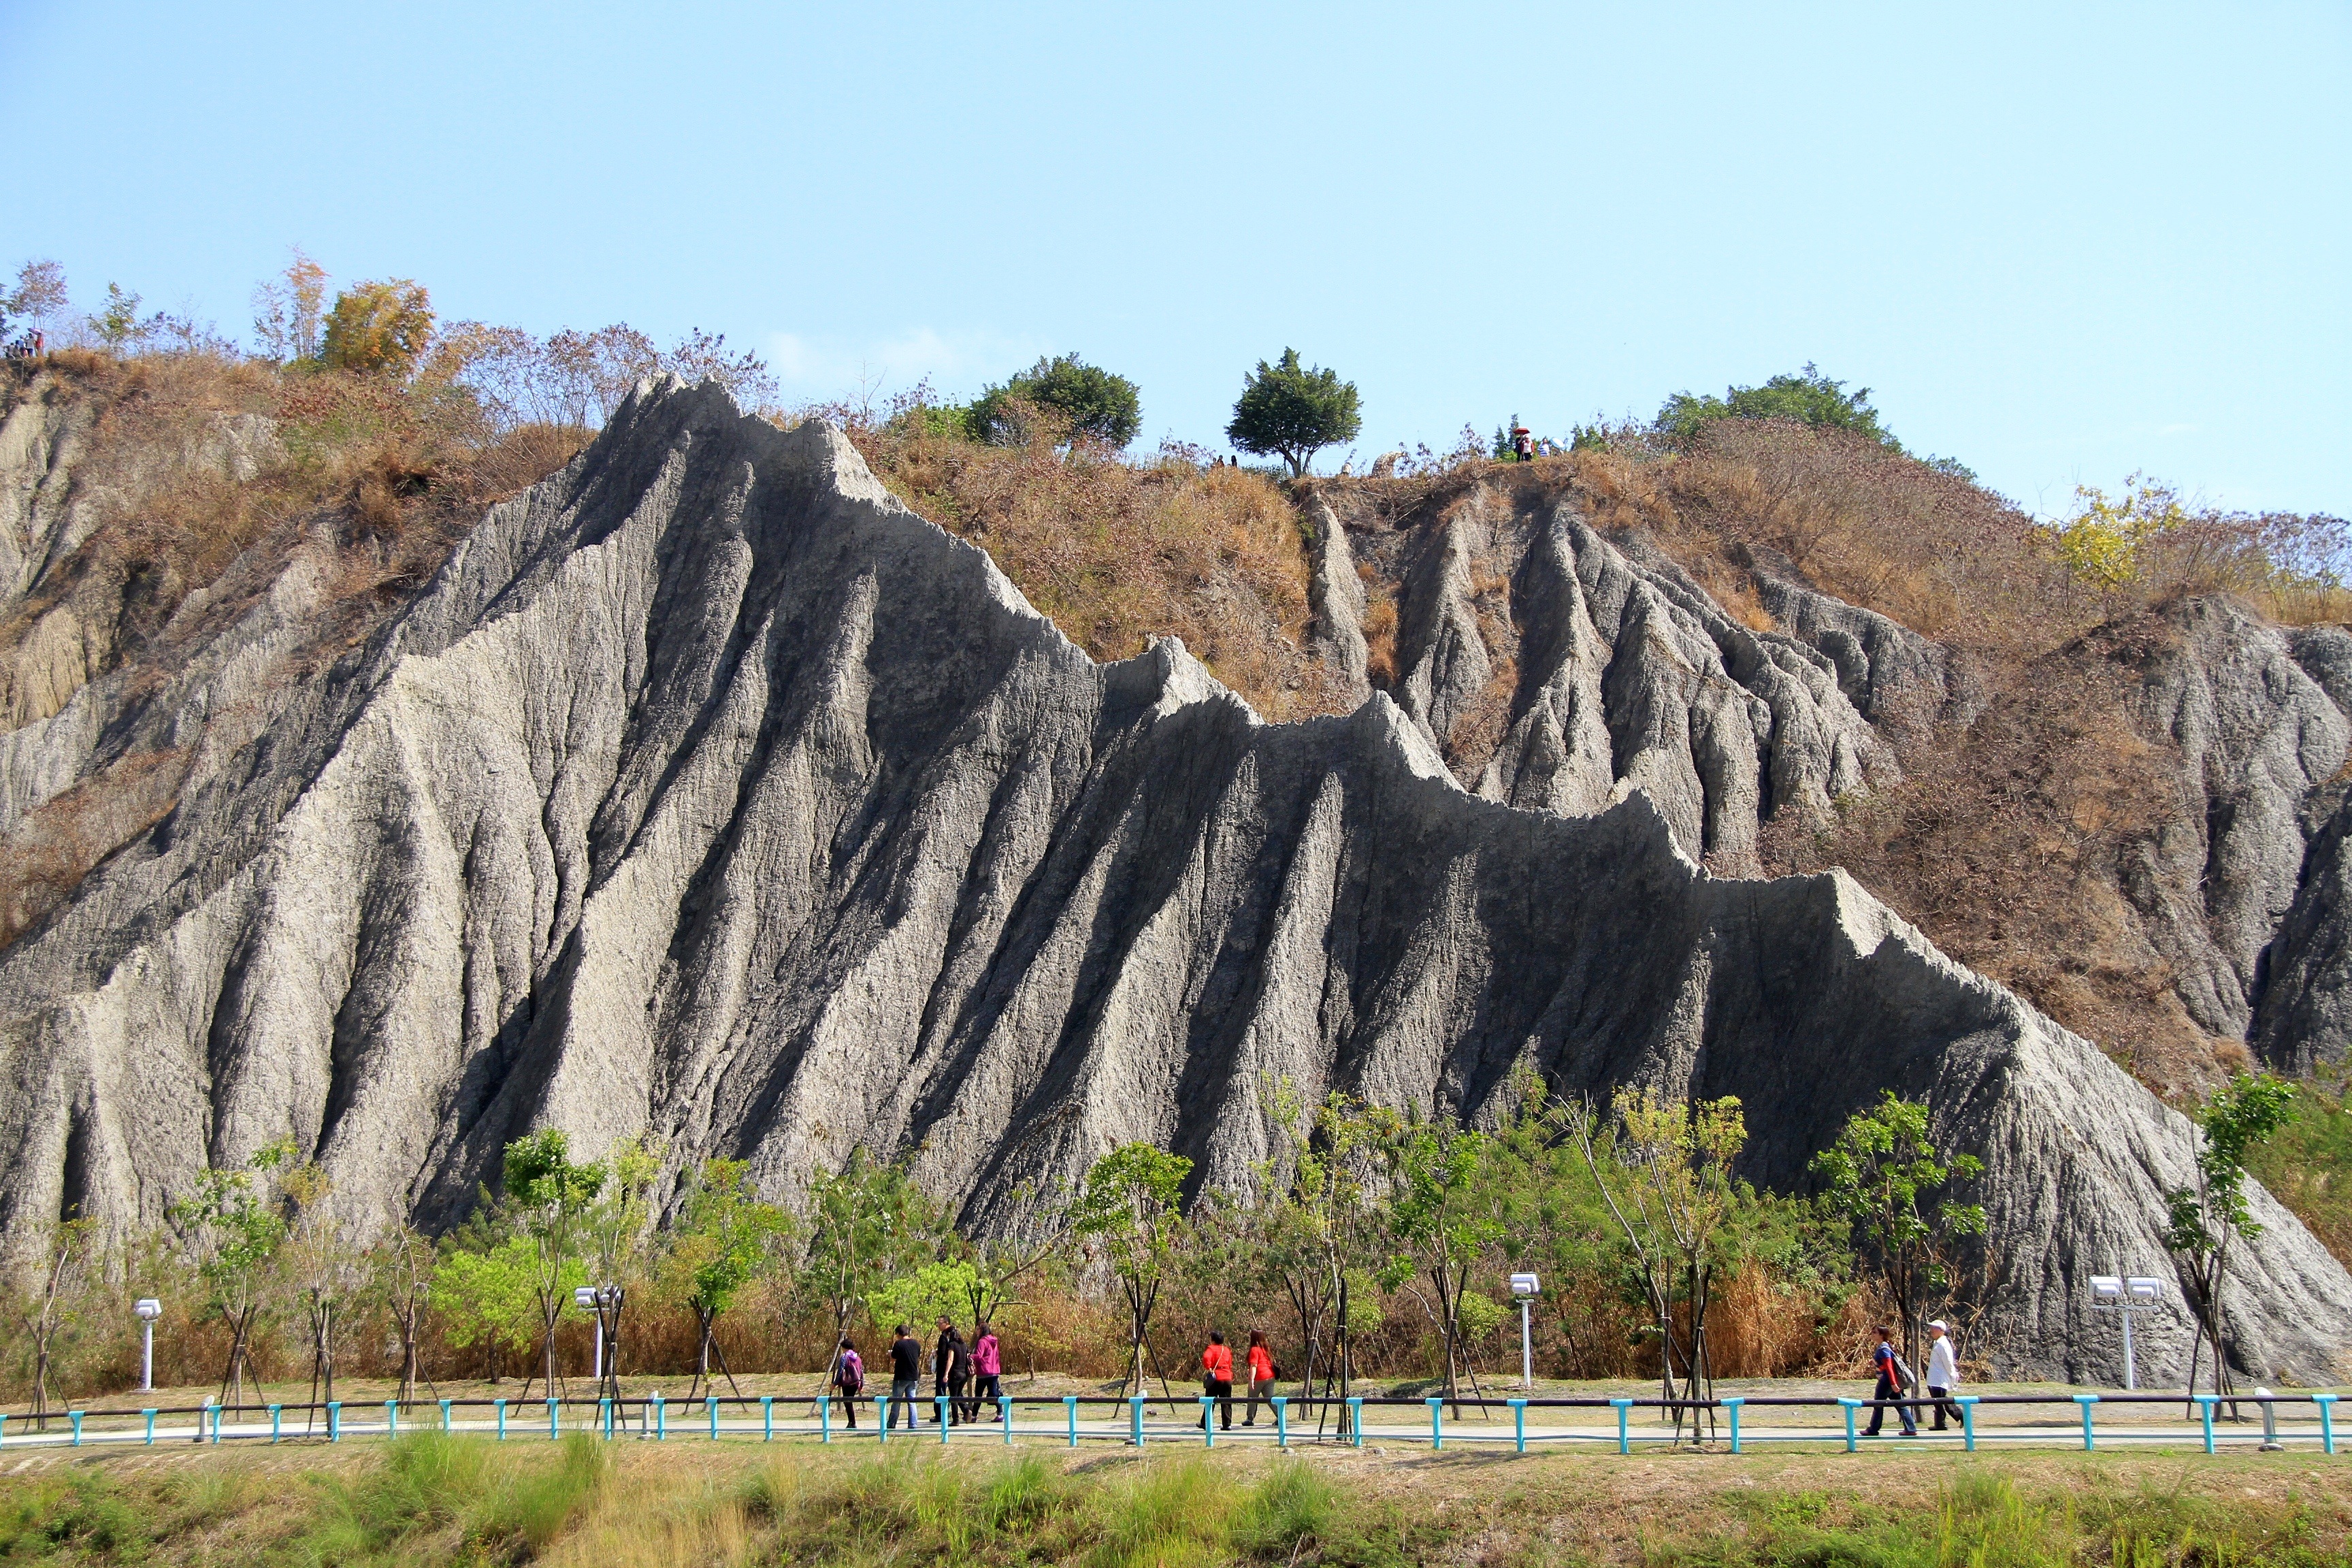
landscape, rock, mountain, formation, cliff, terrain, national park, geology, badlands, plateau, taiwan, evil, kaohsiung, geographical feature, moon world